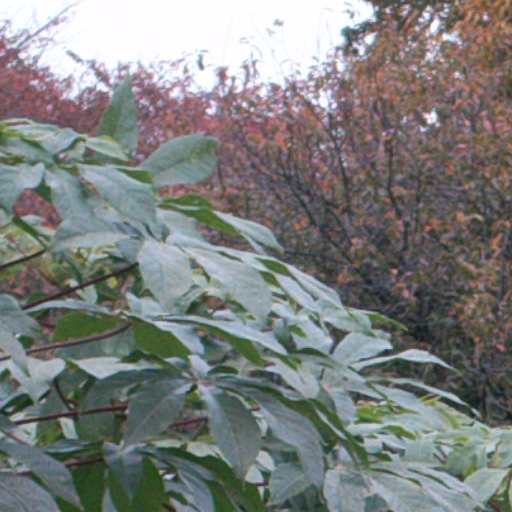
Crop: cassava